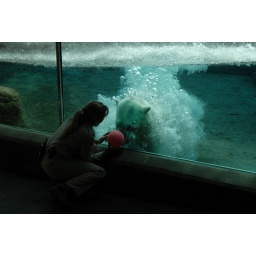
This polar bear is infatuated with the pink ball. It dove in from the edge all the way to see this ball.